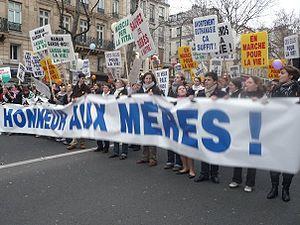
Le mouvement pro-vie désigne un mouvement regroupant associations et personnes, souvent proches des mouvements religieux, défendant le « droit à la vie », à travers l’opposition au « droit de l’avortement », à la contragestion, à l’euthanasie, et parfois à certaines formes de contraceptions. Surtout connu pour son opposition à l’avortement, le mouvement est souvent appelé mouvement anti-avortement alors même que cela ne couvre qu’une partie des activités militantes du mouvement. Il est également parfois appelé, par ses détracteurs, mouvement anti-choix.
L'appellation « marche pour la vie » est utilisée pour désigner une manifestation annuelle parisienne contre l'avortement ou encore la légalisation de l'euthanasie.